Saint-Étienne-de-Beauharnois

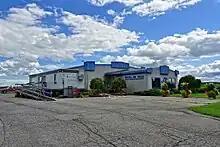
Municipal hall

Centre de services scolaire de la Vallée-des-Tisserands operates Francophone public schools: